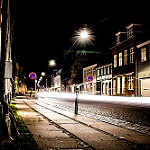
Scene: Outdoor